Nikolay Khozyainov

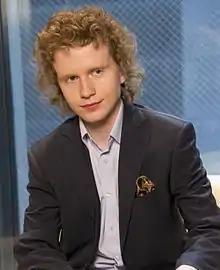

Nikolay Khozyainov (born 17 July 1992) is a Russian classical pianist and composer. He is noted for what music critic Anthony Tommasini describes as "stunning virtuosity".